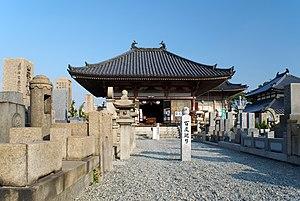
Le Shi Tennō-ji est un temple bouddhiste situé dans la ville d'Osaka, au Japon.